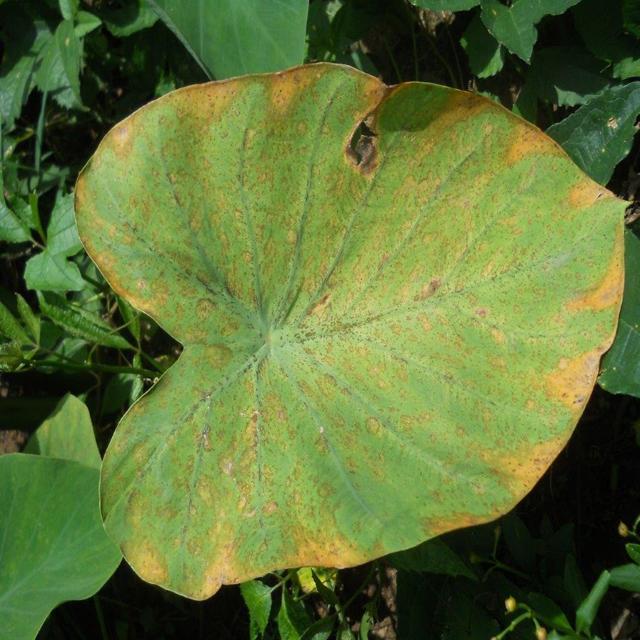
Label: Mid_Blight